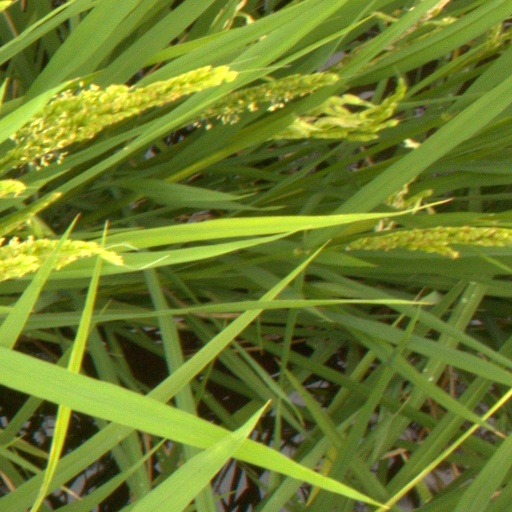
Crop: rice